Oscar II

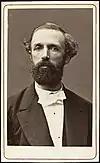
Photograph of Oscar II,

Oscar II became King on 18 September 1872, upon the death of his brother, Charles XV who died without an heir. At his accession, he adopted as his motto "Brödrafolkens väl" / "Broderfolkenes Vel" ("The Welfare of the Brother Peoples"). His coronation as Swedish monarch was celebrated in Storkyrkan in Stockholm on 12 May 1873, and his coronation as Norwegian monarch two months later in the Nidaros Cathedral in Trondheim on 18 July 1873. While the King, his family and the Royal Court resided mostly in Sweden, Oscar II made the effort of learning to be fluent in Norwegian and from the very beginning realized the essential difficulties in the maintenance of the union between the two countries.